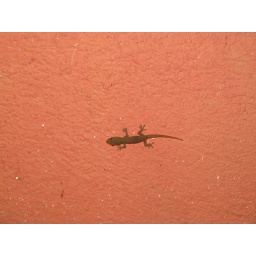
Lizard on the wall by my bed in Belize